Same-sex marriage in Massachusetts

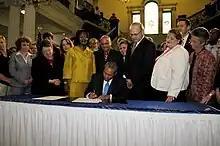
Governor Deval Patrick signing a bill repealing the 1913 statute that prevented out-of-state same-sex couples from marrying in Massachusetts, July 31, 2008

On May 16, 2004, Cambridge, which "The New York Times" described as having "a well-known taste for erudite rebelliousness", decorated the wooden staircases of City Hall with white organza. Hundreds of applicants and supporters in celebratory dress–"glittery party hats and boutonnieres"–gathered in the street. City officials opened the building at 12:01 a.m. May 17 "for a rousing party, with wedding cake, sparkling cider and the music of the Cambridge Community Chorus." Some 262 couples obtained licenses, starting with Marcia Hams and Susan Shepherd. The first to wed in Cambridge were Tanya McCloskey and Marcia Kadish at 9:15 a.m. Cambridge City Clerk Margaret Drury was the first city clerk in the U.S. to perform a legal same-sex marriage. Massachusetts has a three-day waiting period before issuing marriage licenses, but many couples obtained waivers of the waiting period in order to be wed as soon as possible.